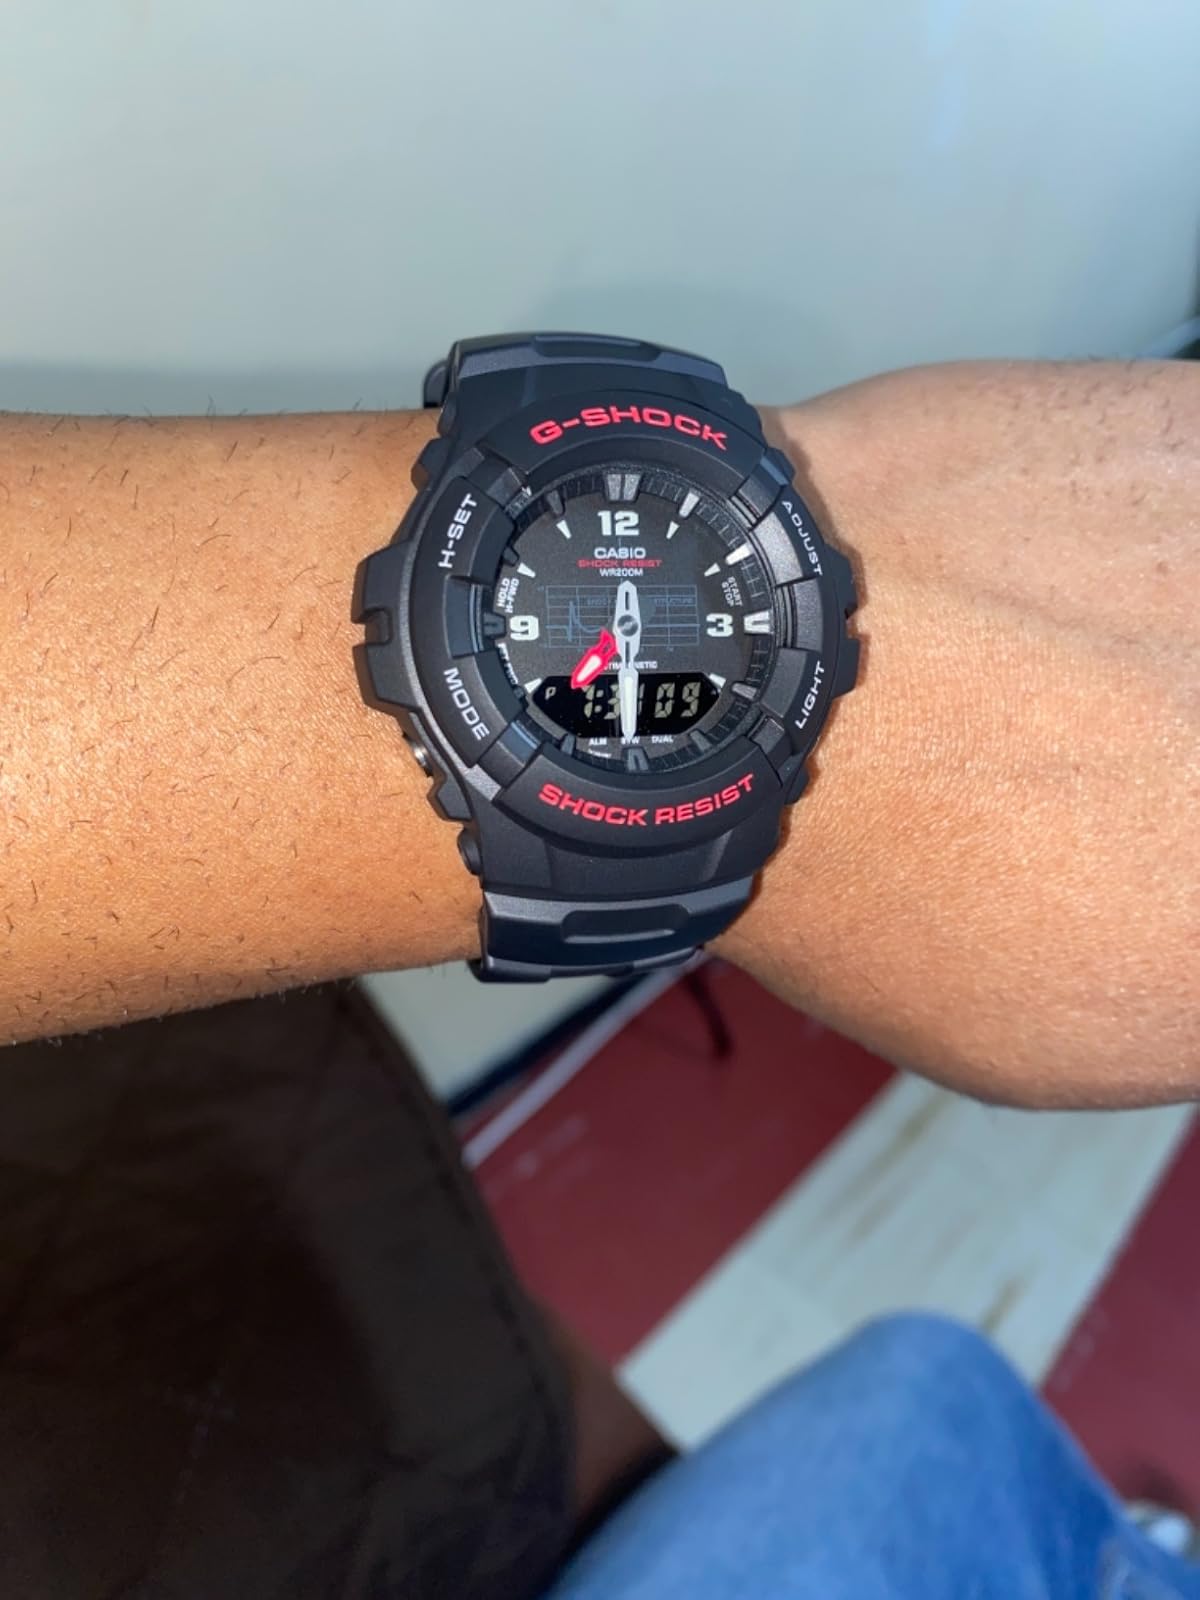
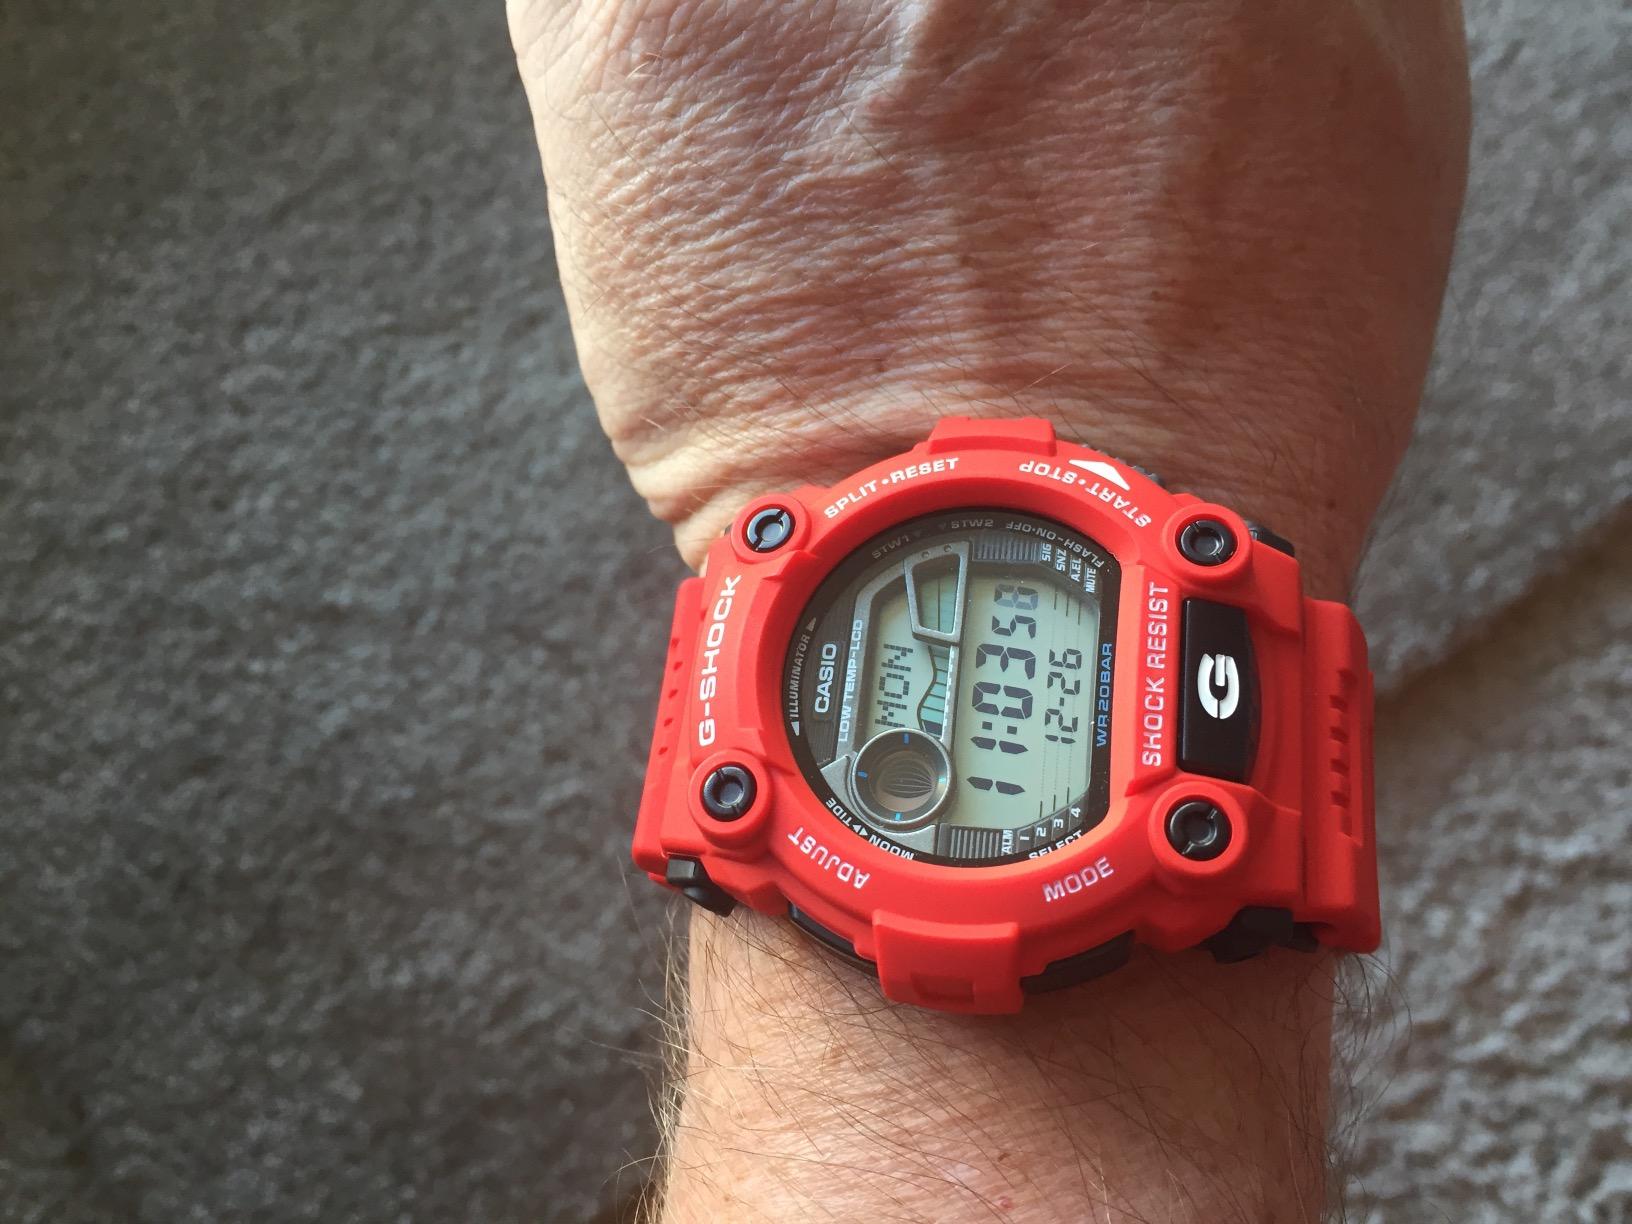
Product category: accessories_watch
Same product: no